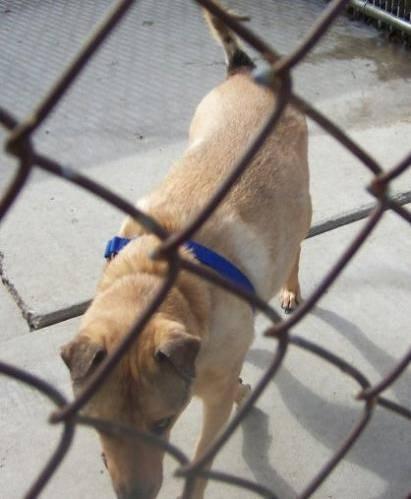
dog